Trine Torp

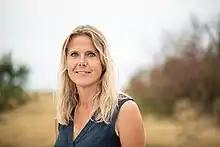
Trine Torp, 2020

Trine Schøning Torp (born 18 February 1970 in Glostrup) is a Danish politician, who is a member of the Folketing for the Socialist People's Party. She was elected into parliament at the 2015 Danish general election.